The Cuban

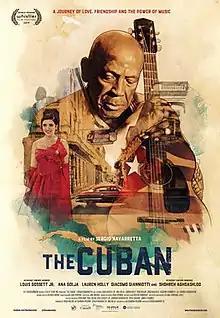
Film poster

The Cuban is a 2019 Canadian drama film, directed by Sergio Navarretta and written by Alessandra Piccione. The film stars Ana Golja as Mina, a young woman working at a nursing home managed by her aunt Bano (Shohreh Aghdashloo) while preparing for medical school, whose outlook on life is profoundly changed when she meets and befriends Luis Garcia (Louis Gossett Jr.), a former Cuban jazz musician who has been living in the home since being diagnosed with dementia.